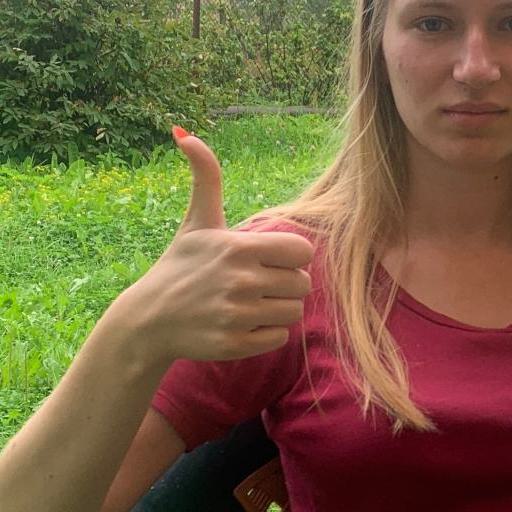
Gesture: like